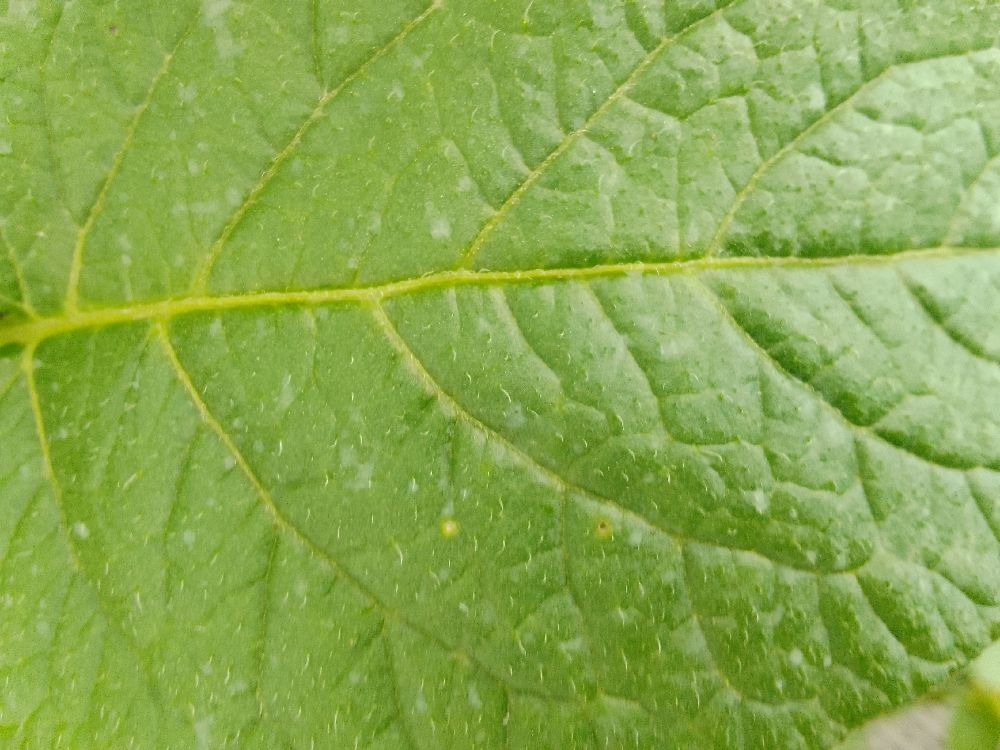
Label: Healthy